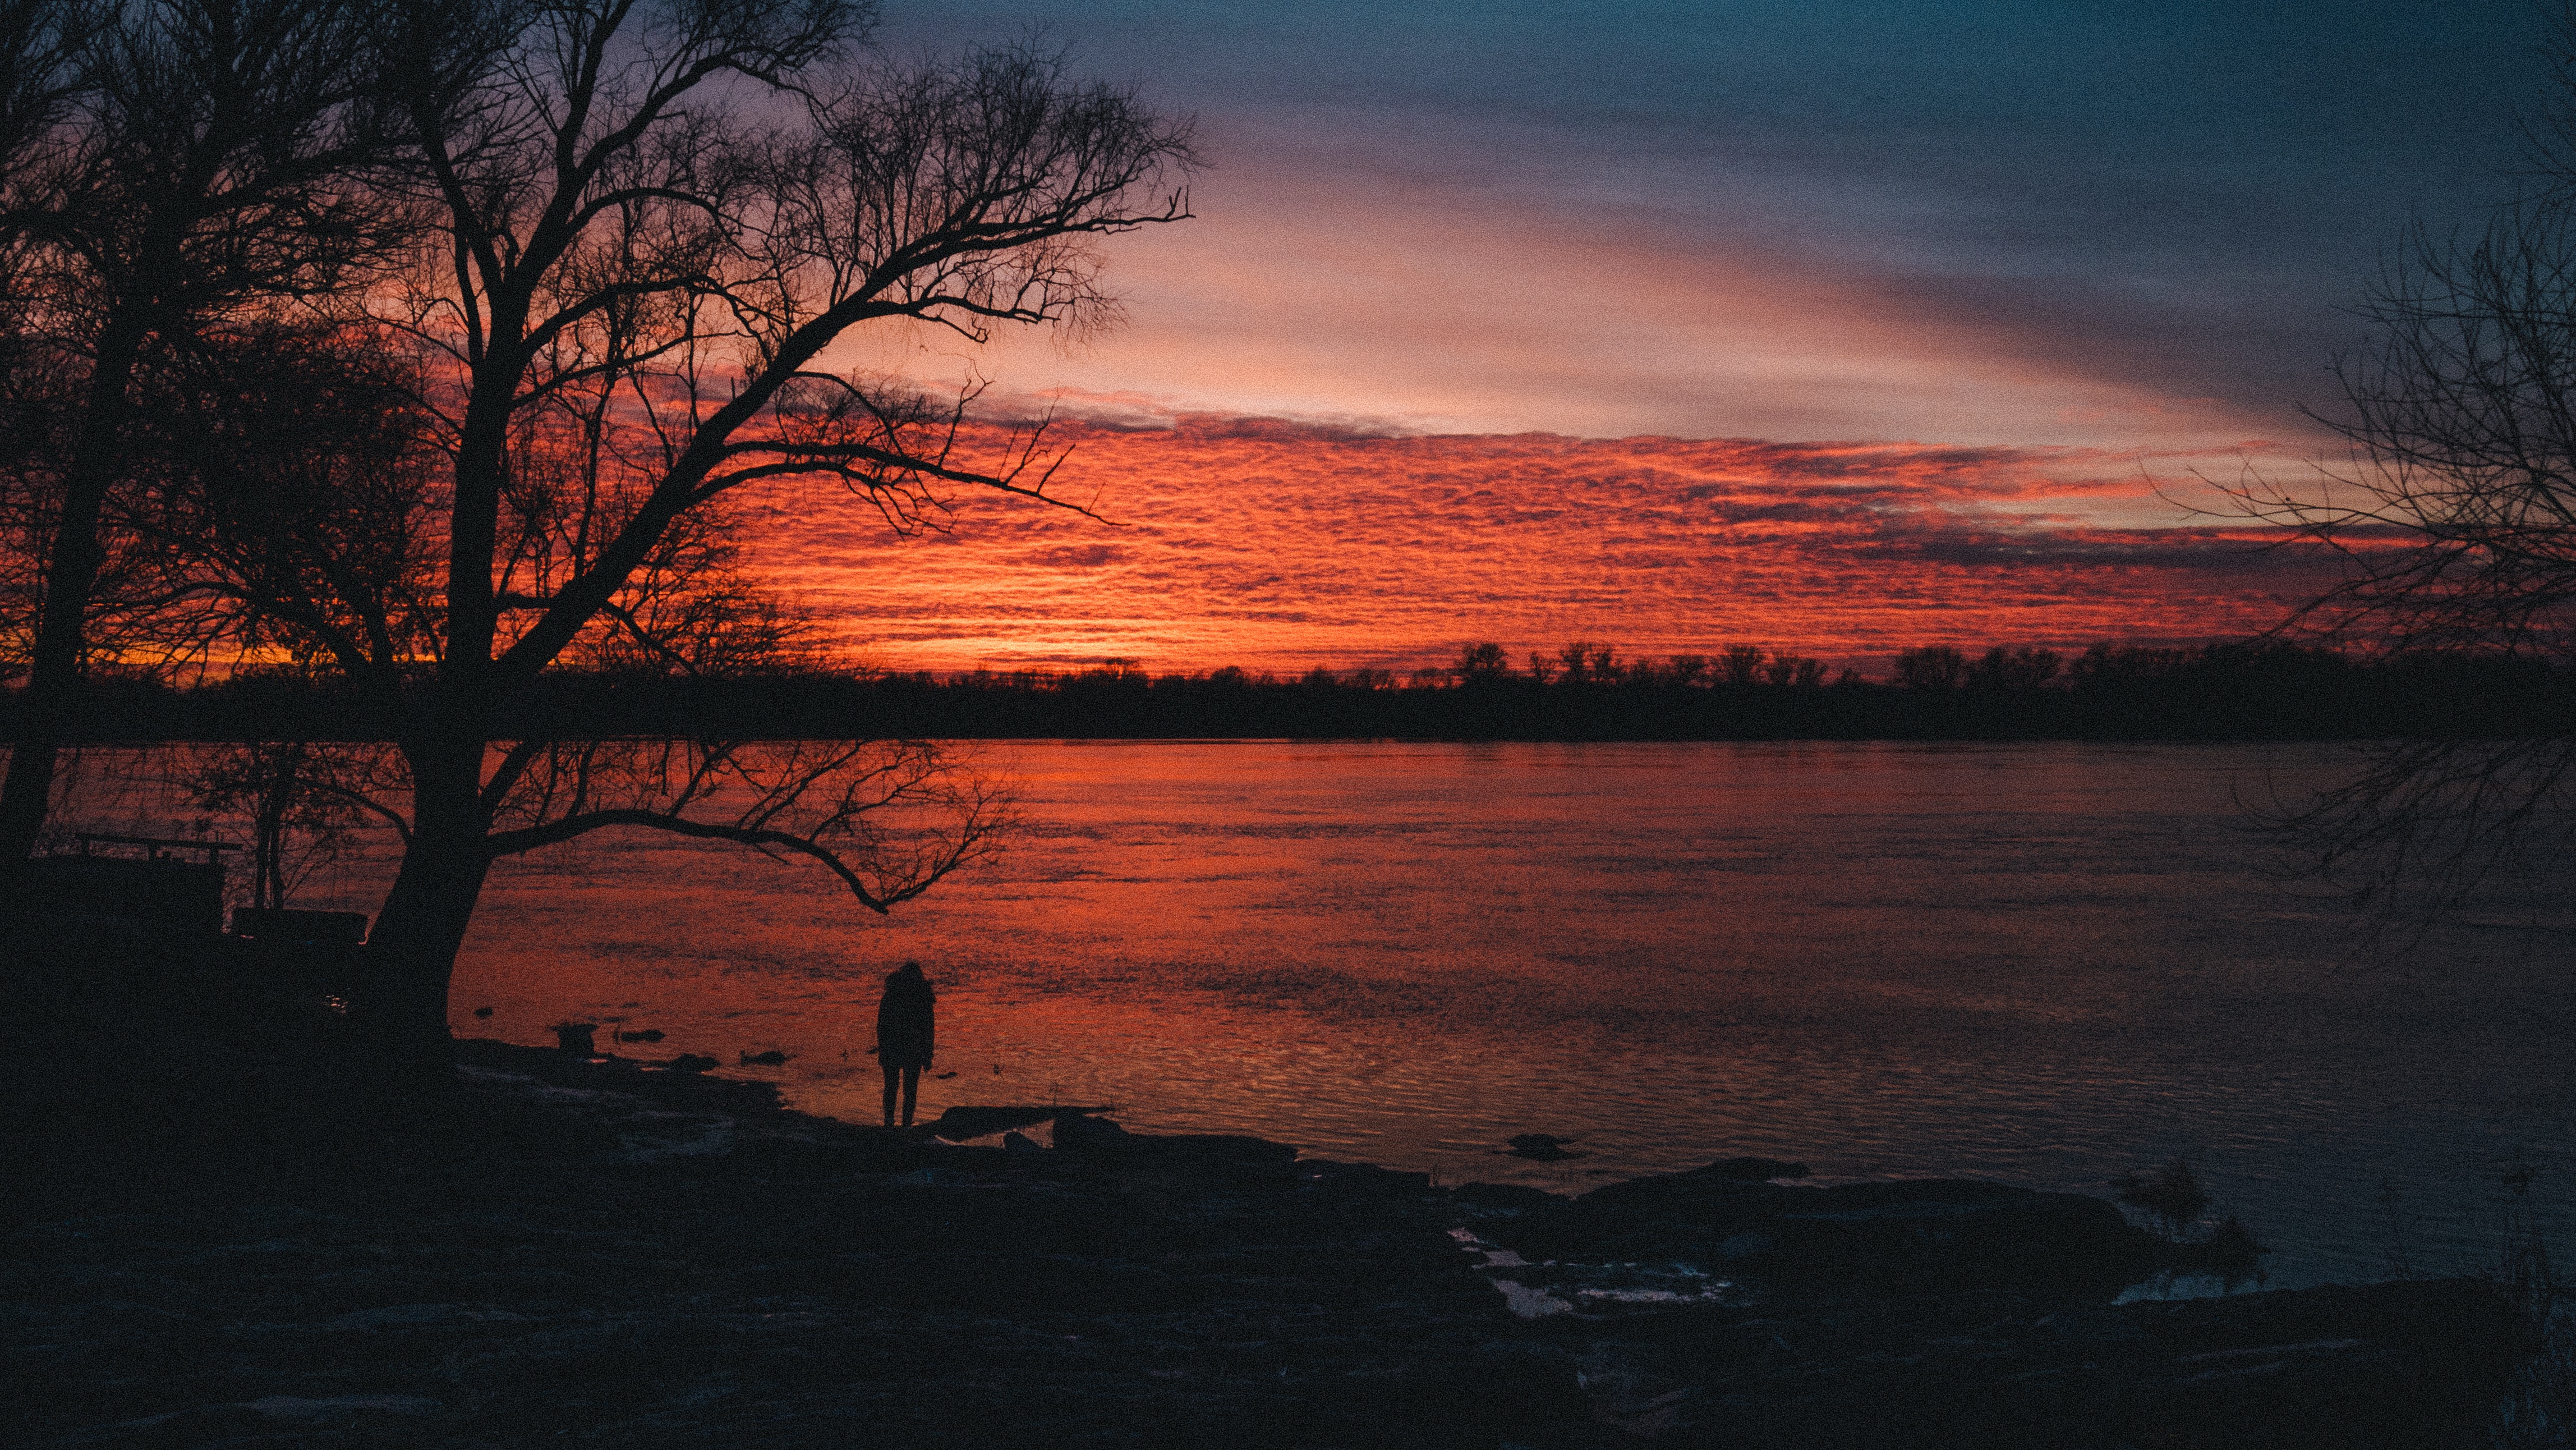
sea, nature, cloud, sky, sun, sunrise, sunset, morning, lake, dawn, atmosphere, dusk, evening, reflection, loch, afterglow, atmospheric phenomenon, red sky at morning